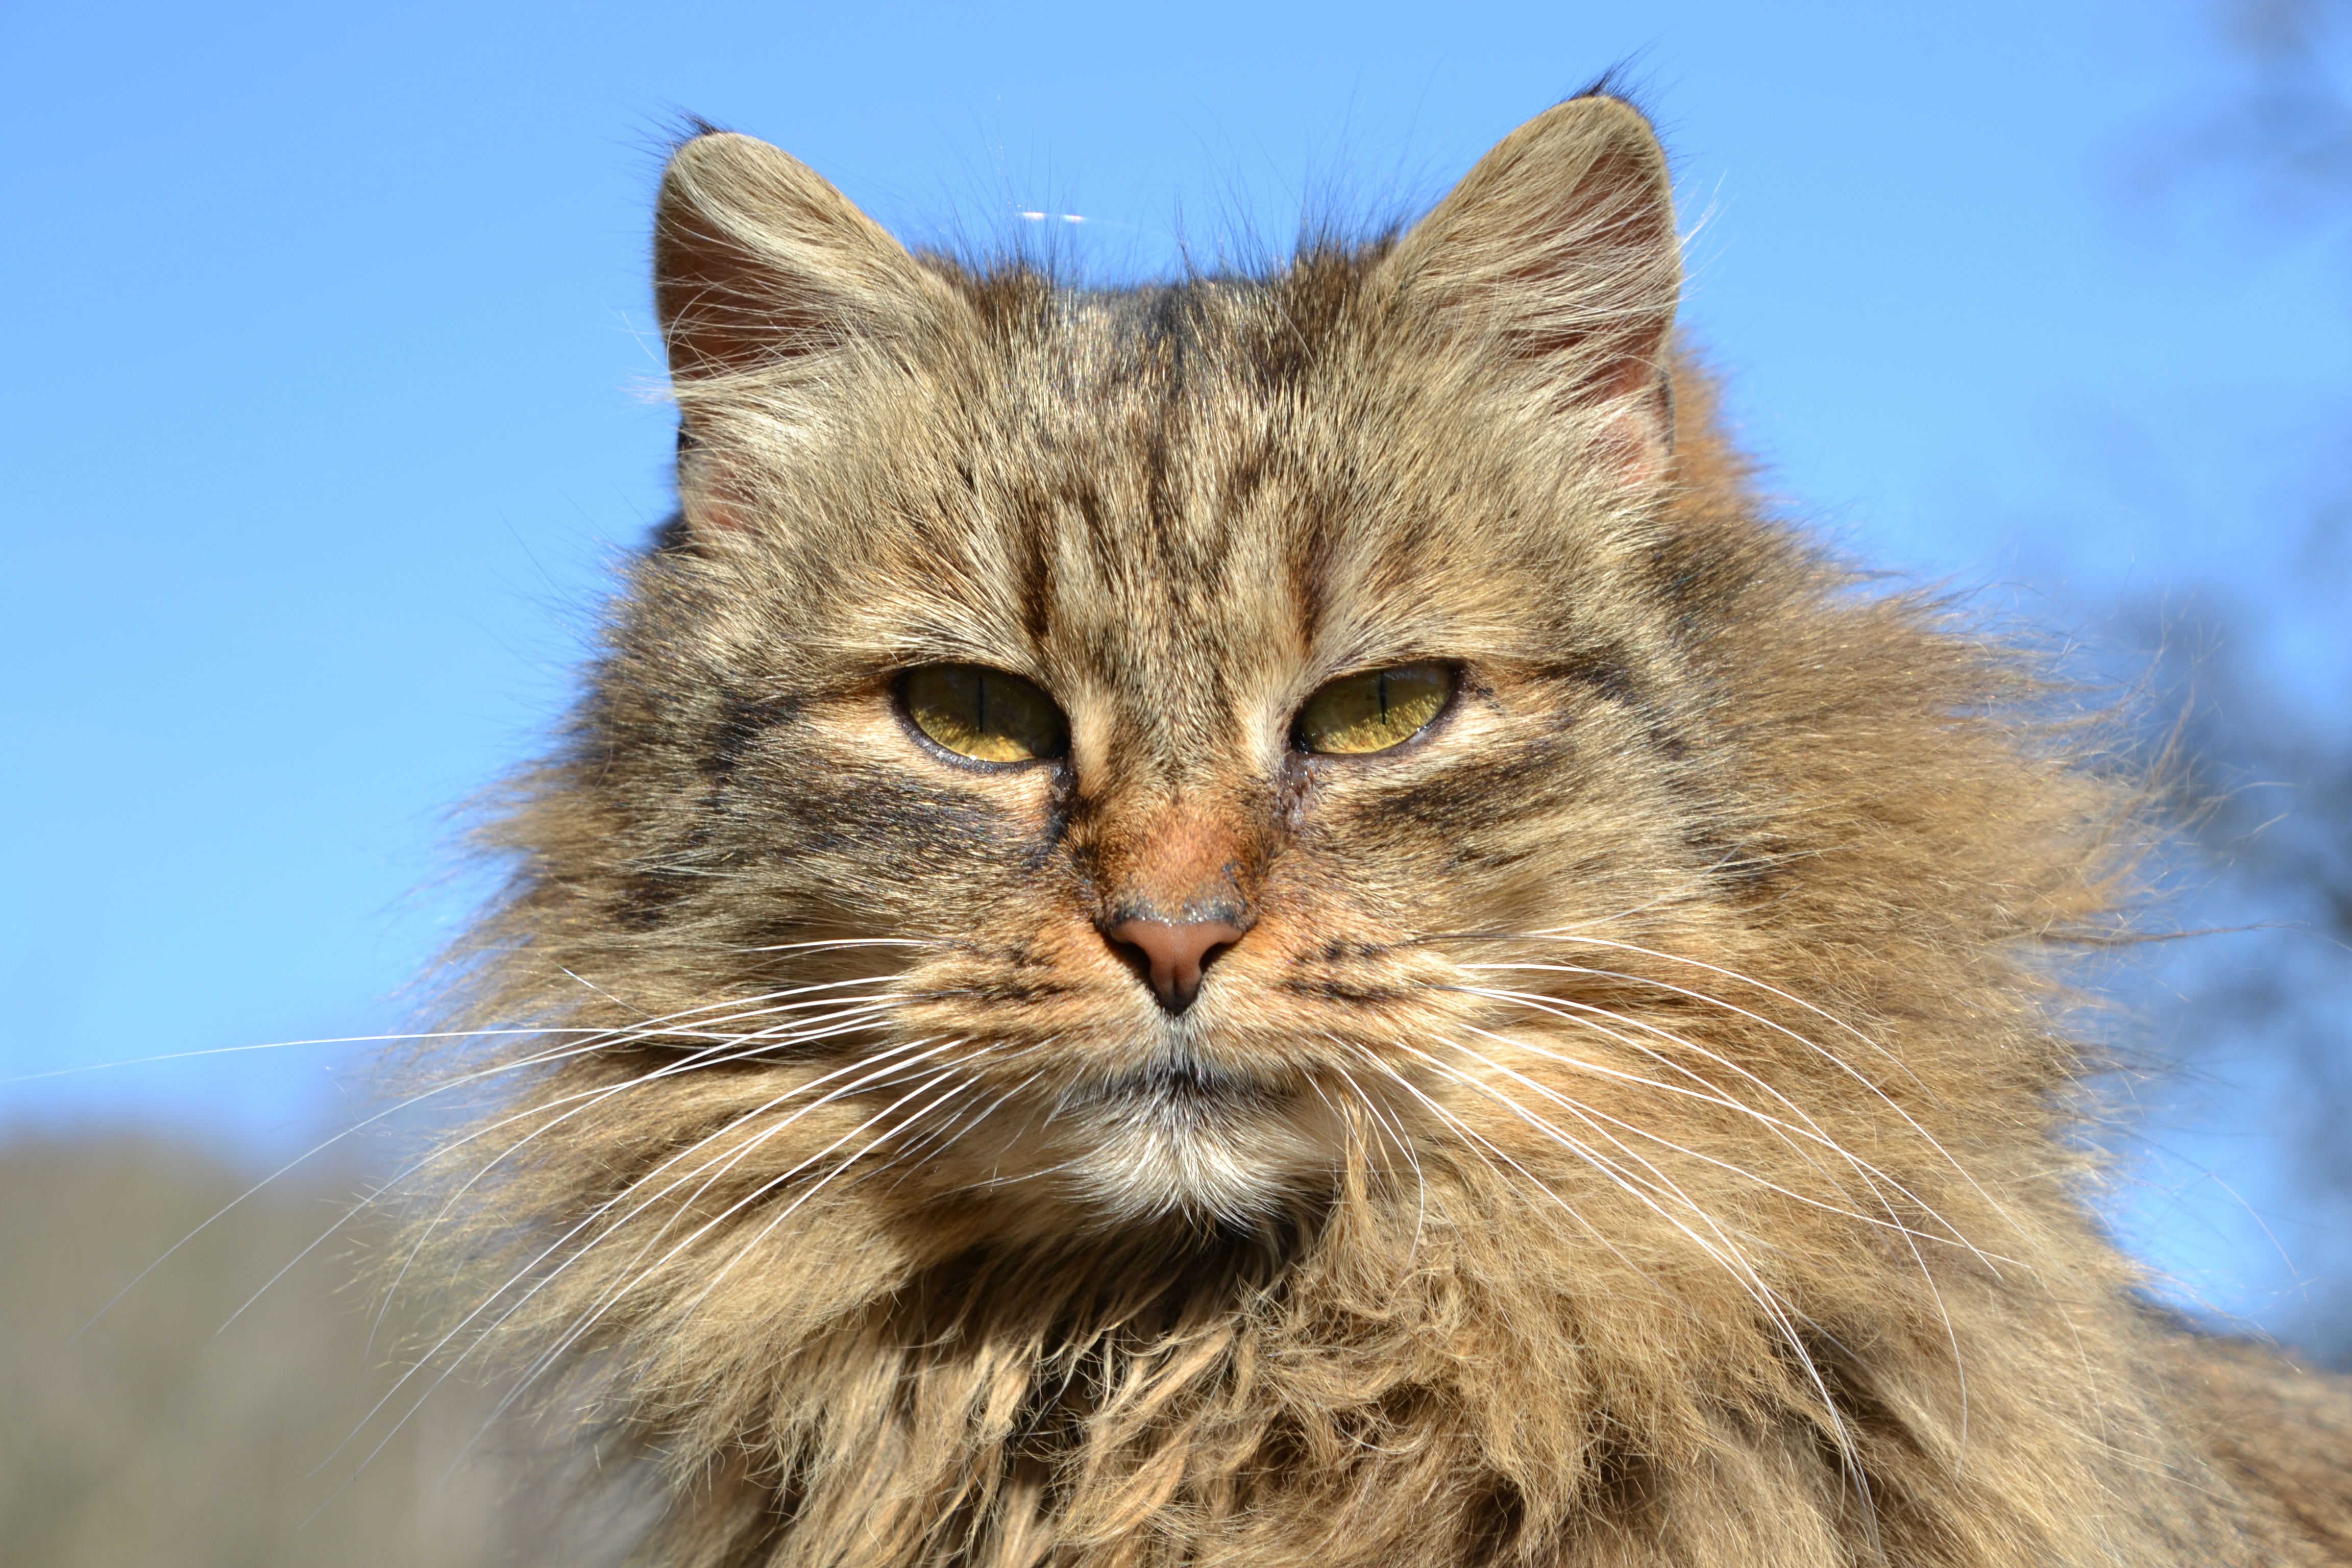
animal, wildlife, cat, mammal, fauna, close up, whiskers, grey, vertebrate, mieze, siberian, curious, domestic cat, wildlife photography, mackerel, cat face, german longhaired pointer, norwegian forest cat, wild cat, small to medium sized cats, cat like mammal, carnivoran, domestic long haired cat